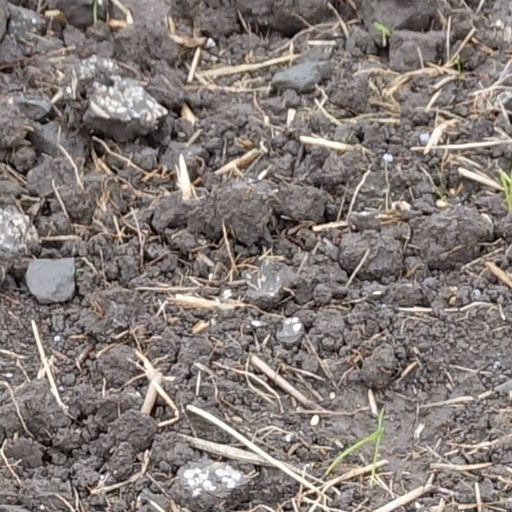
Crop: wheat